Yatai (food cart)

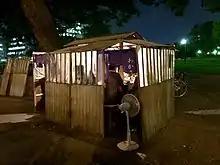
The last remaining yatai in Kumamoto Prefecture.

As Japan's economy boomed, many of the "yatai" transformed into storefronts, giving rise, particularly, to several ramen chains, such as Harugiya Ramen in Tokyo and Ide Shoten in Wakayama. However, city officials grew wary of health risks posed by the traveling food stands and, ahead of the 1964 Tokyo Olympics, new regulations were created which led to a decline in "yatai". In the 1970s, the "yatai" were often portrayed by media as romantic escapes from the pressures of the business world, profiling salarymen who abandoned business careers to operate pushcarts. Scholars suggest this was the product of limited independent options for Japanese men in the time on account of a widespread salaryman system of lifetime corporate employment.